Samuel Lieberson

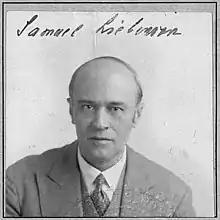
Samuel Lieberson

Samuel Achillos Lieberson (July 19, 1881 – July 30, 1965) was a physician, award-winning composer and professor of music theory.